Pilot (Awake)

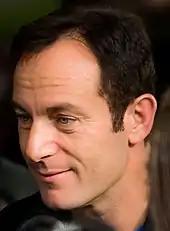
A man with dark brown hair and gray eyes is looking forward and smiling.

In February 2011, Jason Isaacs obtained the role of Michael Britten, the central character of the series. Gordon summated the premise of the character: "He's a guy who goes to sleep, wakes up, he's with his wife, goes to sleep, wakes up, and he's with his son. And so—and he's a cop who sees clues and details that crossover from one world to the next, and he uses that insight to solve crimes." Killen thought that the premise behind the series would be relatable to audiences, making it easier to expand his fanbase. "I think there were aspects of "Lone Star" that were more difficult to get a wider, broader audience interested in," he articulated. "[The main character] was somebody that you couldn't decide if you liked or hated, and I think that Britten's dilemma is something that we're not only sympathetic for, but somehow we want him to win." The following month, producers approached Laura Allen to play Hannah Britten. Michaela McManus initially received the role of Hannah, but later received the role of Tara instead, whom Allen originally auditioned to play.